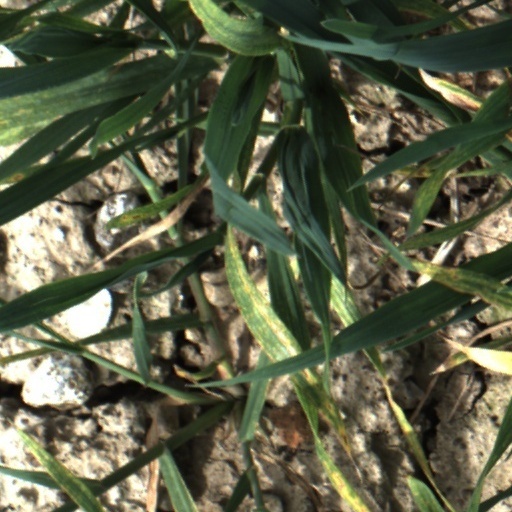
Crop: wheat